Perspectives on capitalism by school of thought

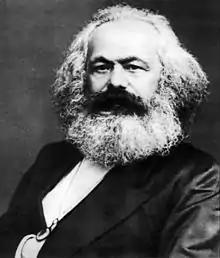
Karl Marx in 1875

Following Adam Smith, Marx distinguished the use value of commodities from their exchange value in the market. According to Marx, capital is created with the purchase of commodities for the purpose of creating new commodities with an exchange value higher than the sum of the original purchases. For Marx, the use of labor power had itself become a commodity under capitalism because the exchange value of labor power—as reflected in the wage—is less than the value it produces for the capitalist.